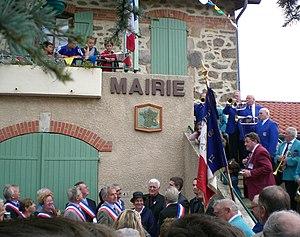
St-Cyr de France mairie rec
Saint-Cyr est une commune située dans le département de l'Ardèche, en région Auvergne-Rhône-Alpes.